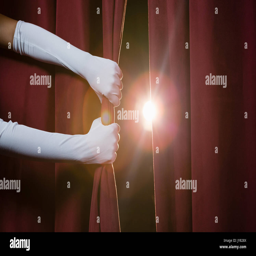
close - up of hand in a white glove pulling curtain away